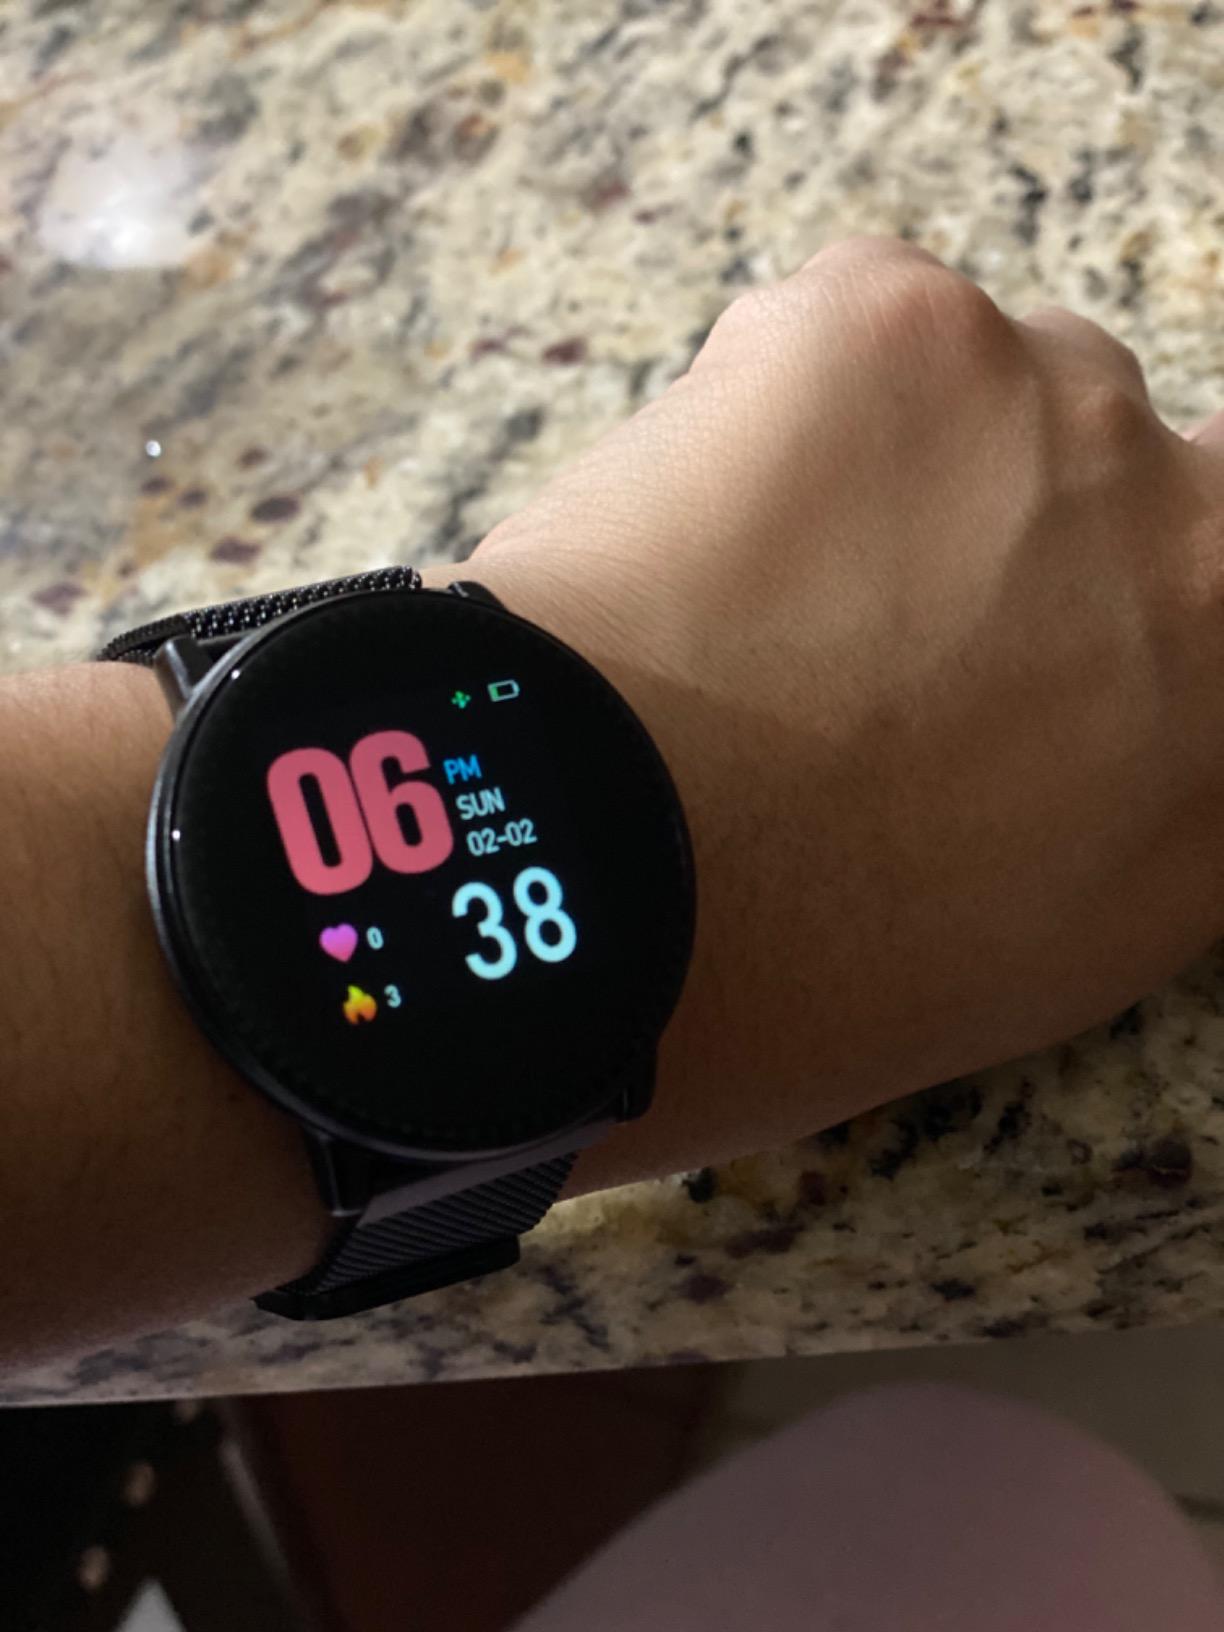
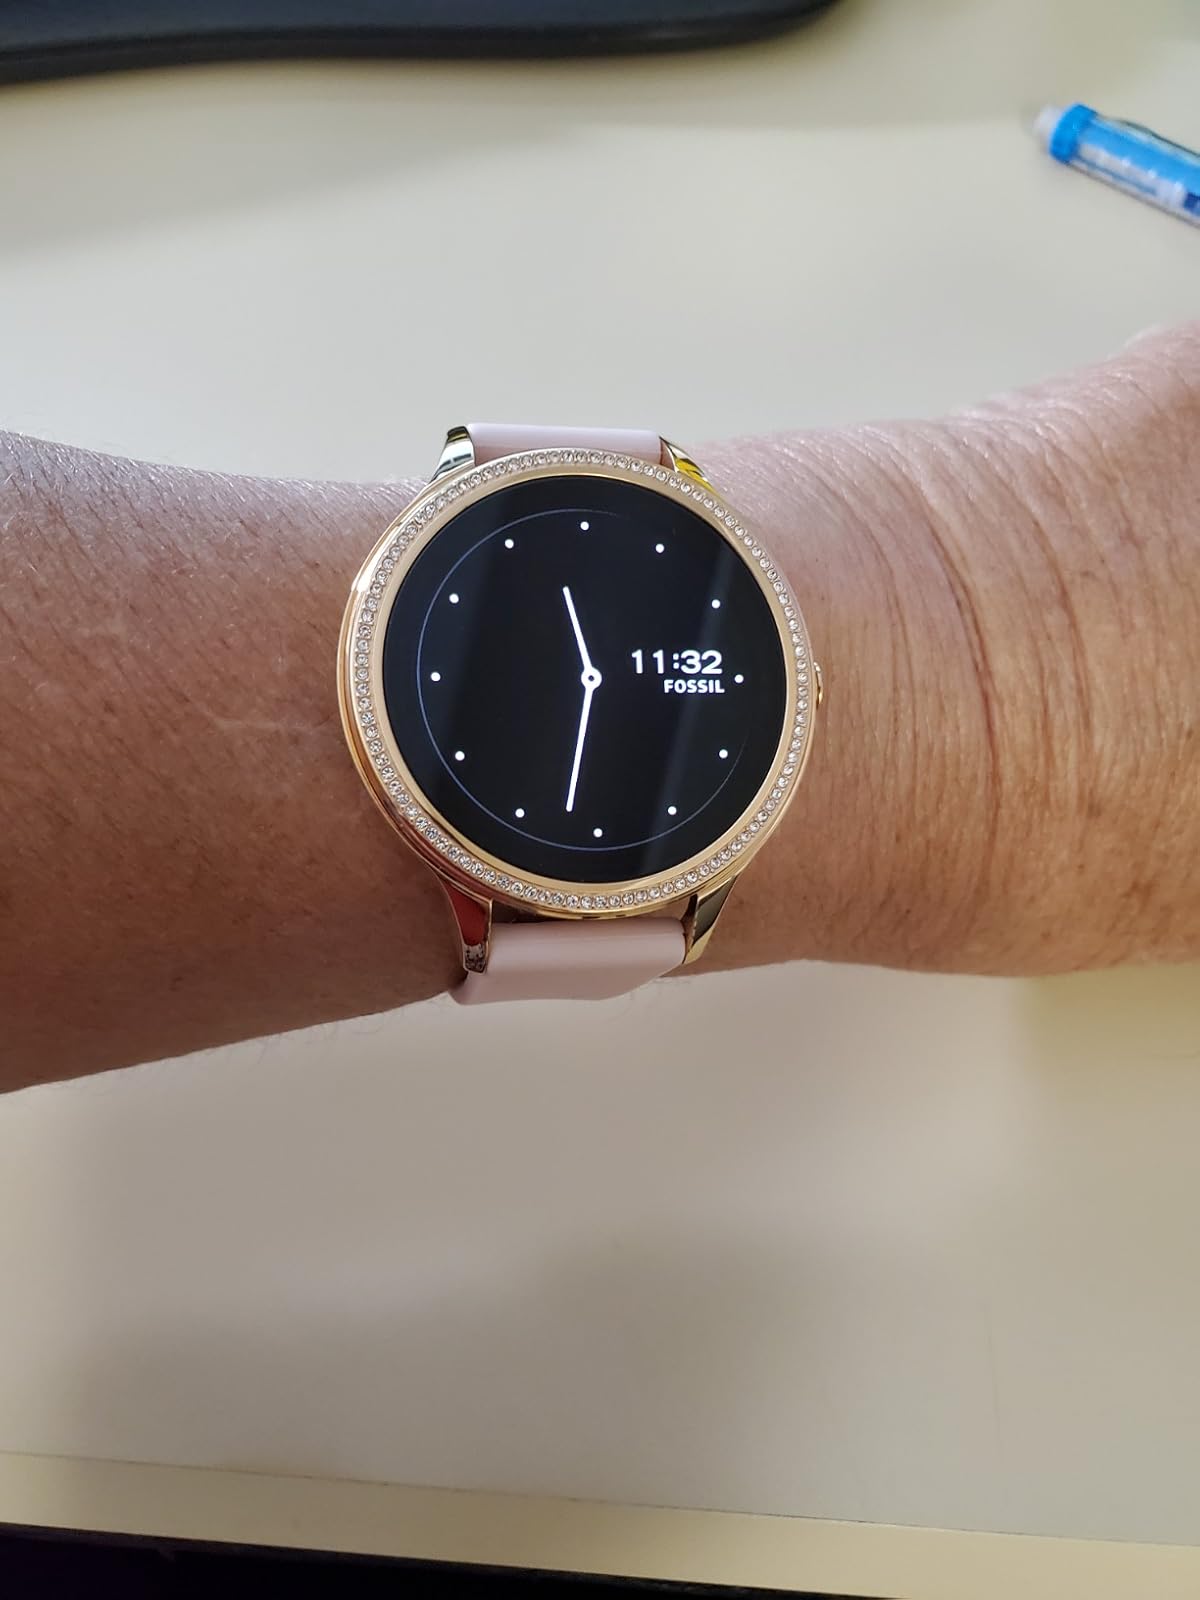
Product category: smartwatch
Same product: no